Benedict J. Semmes Jr.

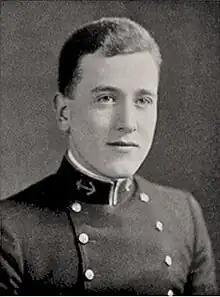

Semmes was born in Memphis, Tennessee, on 8 April 1913. He entered the United States Naval Academy in Annapolis, Maryland, with an appointment from Tennessee on 19 June 1930. He graduated on 31 May 1934 and was commissioned as an ensign the same day.